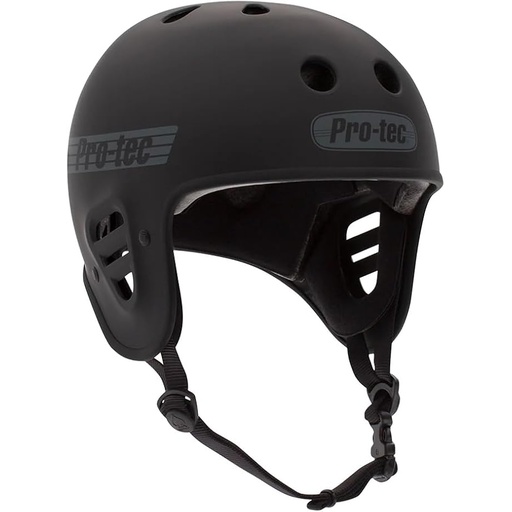
Pro-Tec Full Cut Certified Skate Helmet
About This Multi-Certified Protection The Full Cut Certified helmet meets safety standards, earning certifications from CPSC, ASTM, CE and AS/NZS 2063:2008. This multi-certified design ensures your head is well-protected in various sports and environments Designed for Multi-Sport Inspired by skateboarding and BMX legends, the Full Cut Certified is back in demand and better than ever. Comfort and Fit with Molded Pads This helmet isn’t just about looks—it’s scientifically tested for maximum impact resistance. It’s subjected to rigorous testing where it’s smashed against an anvil in a scientific setting to prove to the world it will keep your precious dome safe when you slam. Durable Construction Equipped with compression molded pads, the Full Cut Certified helmet offers a snug and comfortable fit. These pads ensure that the helmet stays securely in place while providing cushioning during impacts. Designed for Riders of All Ages Available in 5 sizes - XS(52-54cm), S(54-56cm), M(56-58cm), L(58-60cm), XL(60-62cm). Complying with the U.S. CPSC Safety Standard for Bicycle Helmets for Persons Age 5 and Older, this helmet is suitable for a wide range of riders. Overview Brand : Pro-Tec Color : Matte Black Age Range (Description) : Adult Size : Small Special Feature : Adjustable Strap
Brand: Protec
Category: Sporting Goods > Outdoor Recreation > Skateboarding > Skateboarding Protective Gear > Skate Helmets